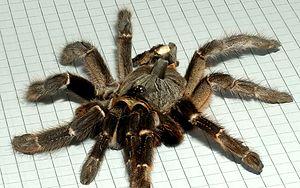
Ceratogyrus est un genre d'araignées mygalomorphes de la famille des Theraphosidae.